Painesville Chapel

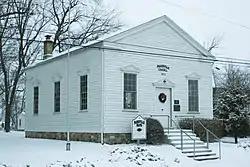
Painesville Chapel

The Painesville Chapel is a historic meeting hall built in 1852 by German immigrant Freethinkers in Franklin, Milwaukee County, Wisconsin. It was added to the National Register of Historic Places in 1977.